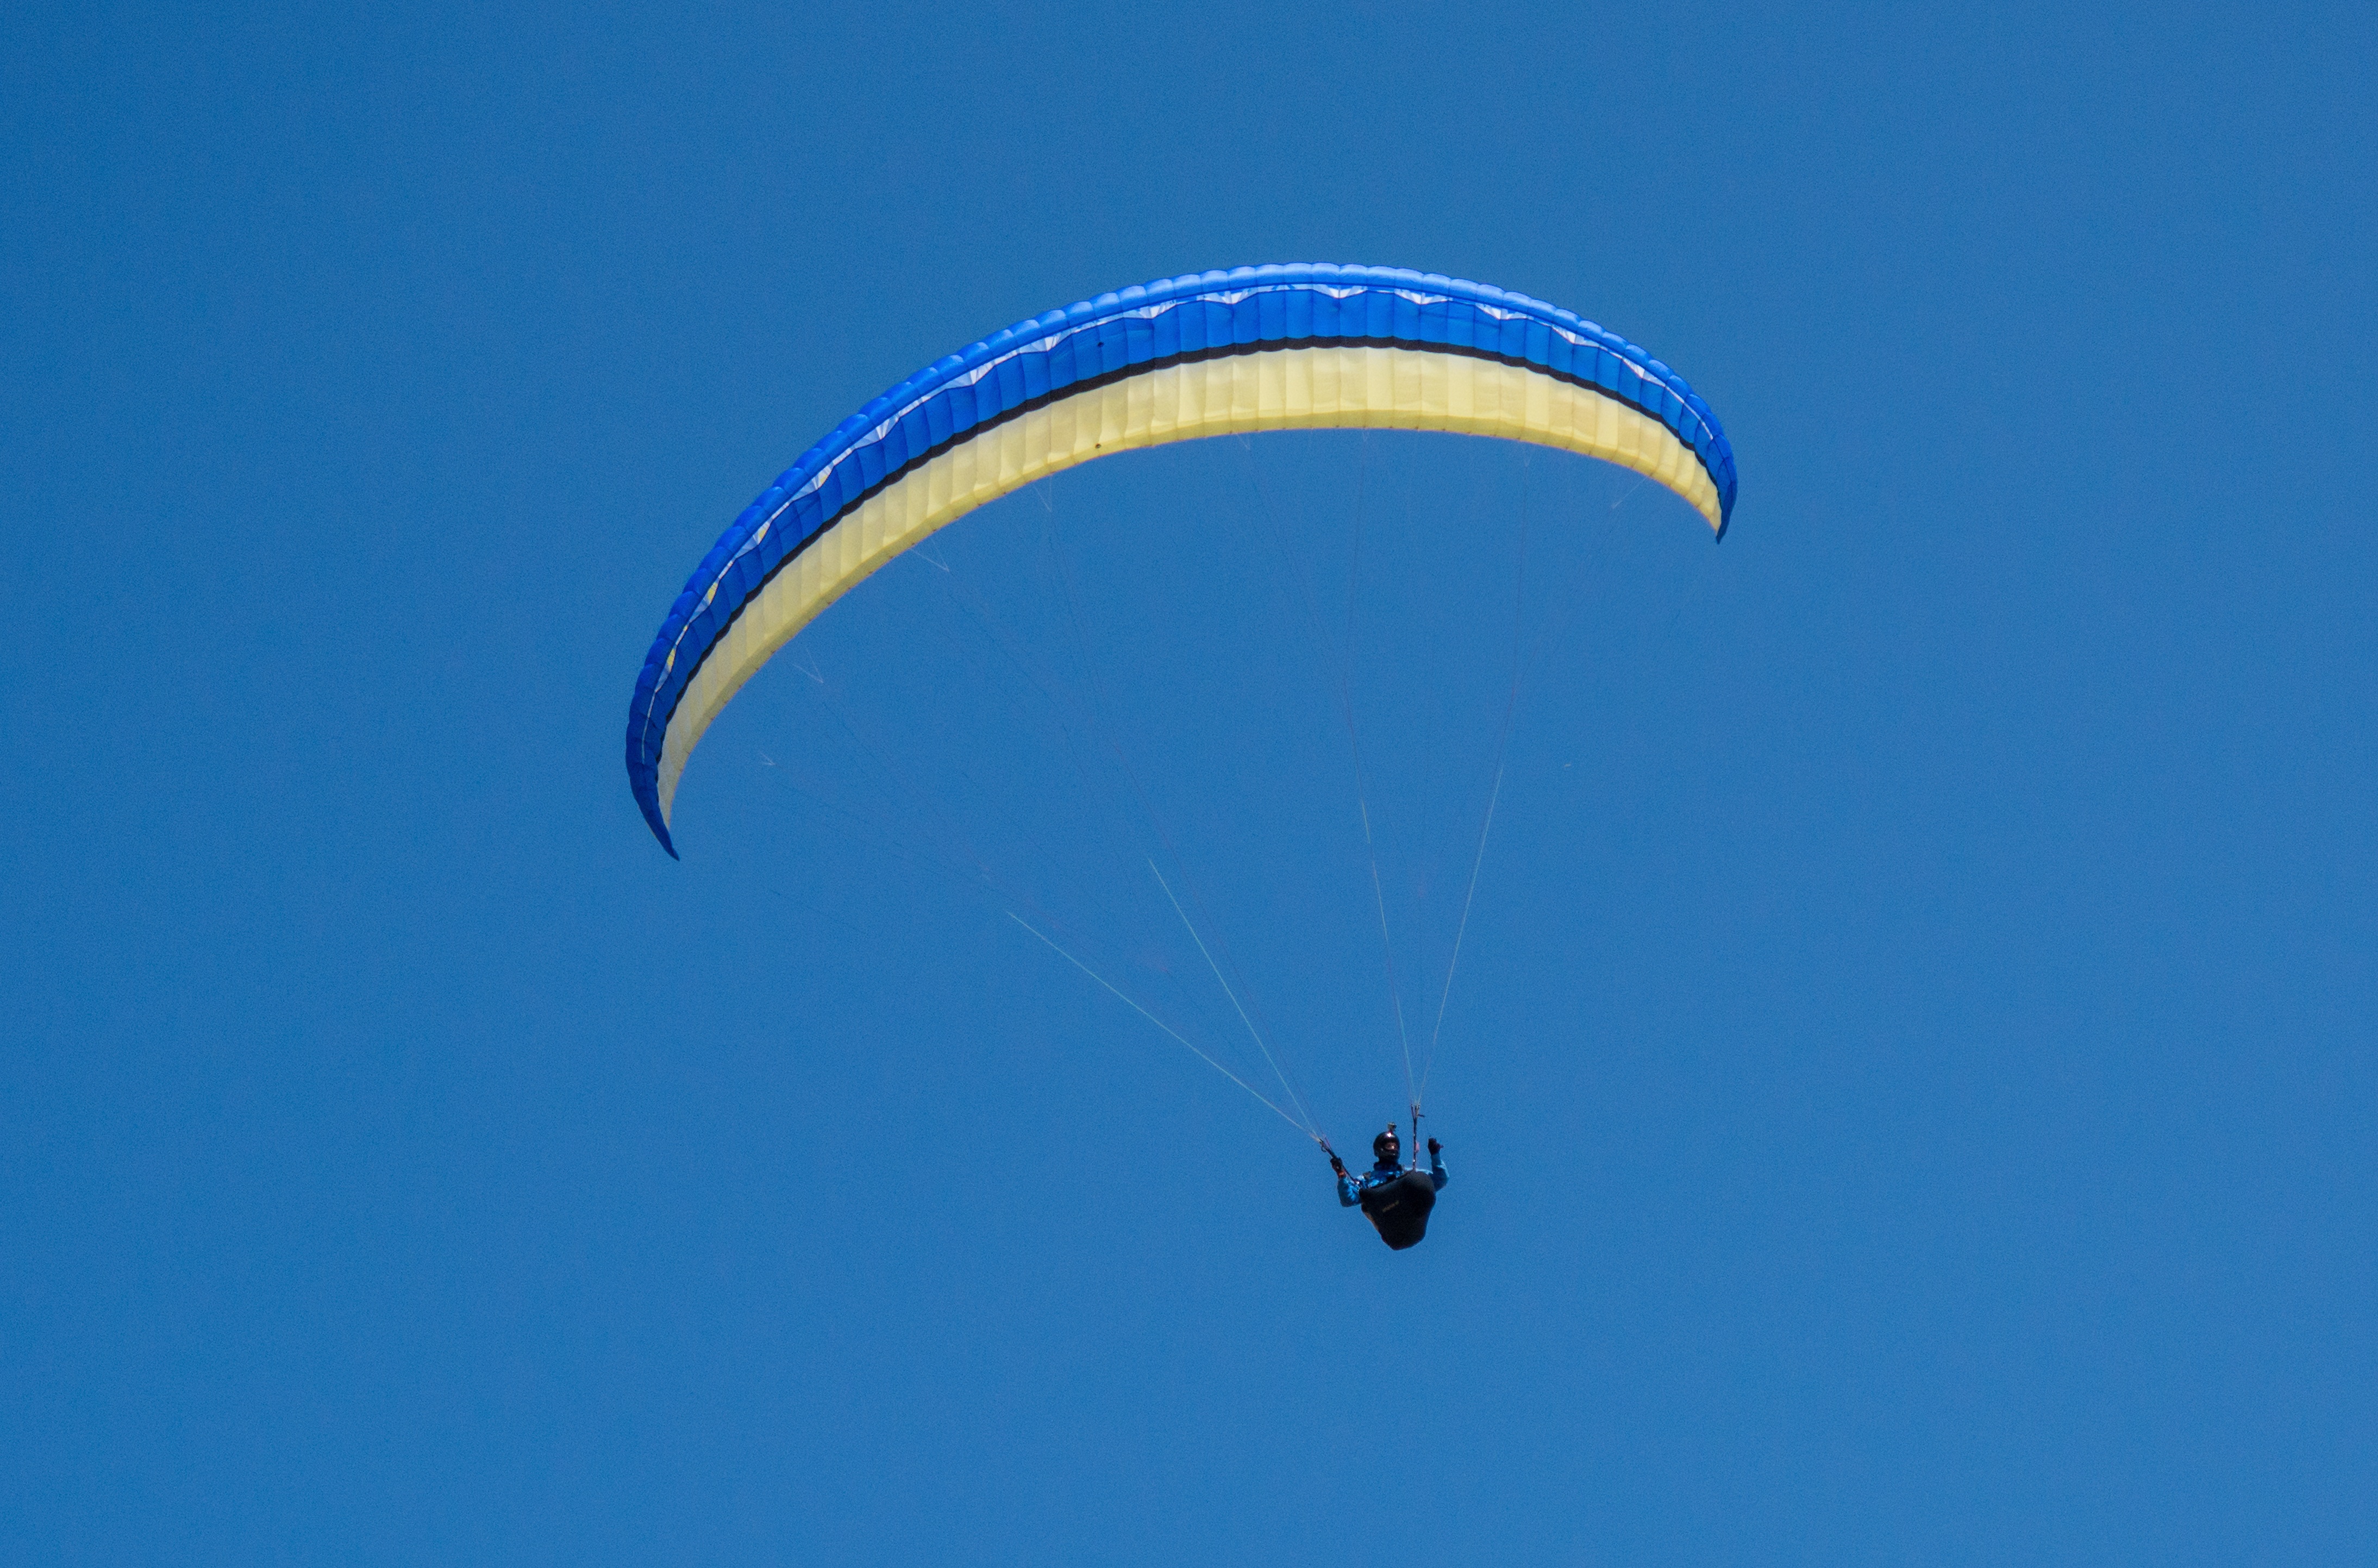
wing, extreme sport, parachute, paragliding, blue sky, sports, moldova, parachuting, air sports, windsports, raut, old orhei, deltoplan